Tetratricopeptide repeat

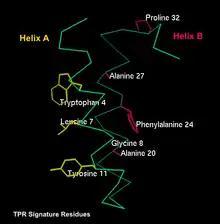
This image shows signature residues commonly found in TPR motifs. The image was rendered using the KING Software starting from the PDB 1NA3.

In terms of sequence, a TPR possesses a mixture of small and large hydrophobic residues, nonetheless, no positions are fully invariant. There are however certain residues that are usually conserved including Tryptophan 4, Leucine 7, Glycine 8, Tyrosine 11, Alanine 20, Phenylalanine 24, Alanine 27 and Proline 32. Among those 8, Alanine at positions 8, 20 and 27 tend to be more conserved. The other positions have a stronger preference for either small, large or aromatic amino acids rather than a specific residue. In between helices, residue conservation plays more of a structural role with helix breaking residues present. Between adjacent TPR, residues have roles with both structural and functional implications.